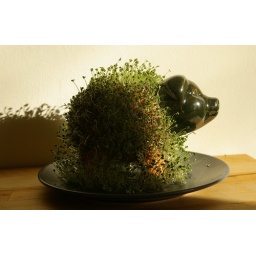
I've wanted a chia pet for a long time. Finally, I won one in a white elephant contest. : )